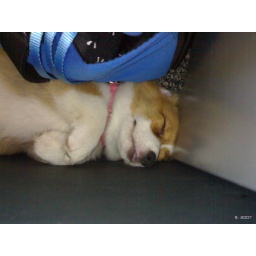
puppy in the office